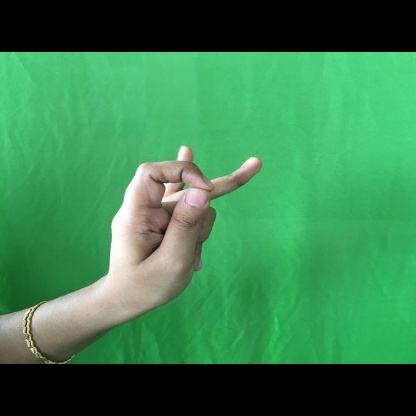
Mudra: Katakamukha